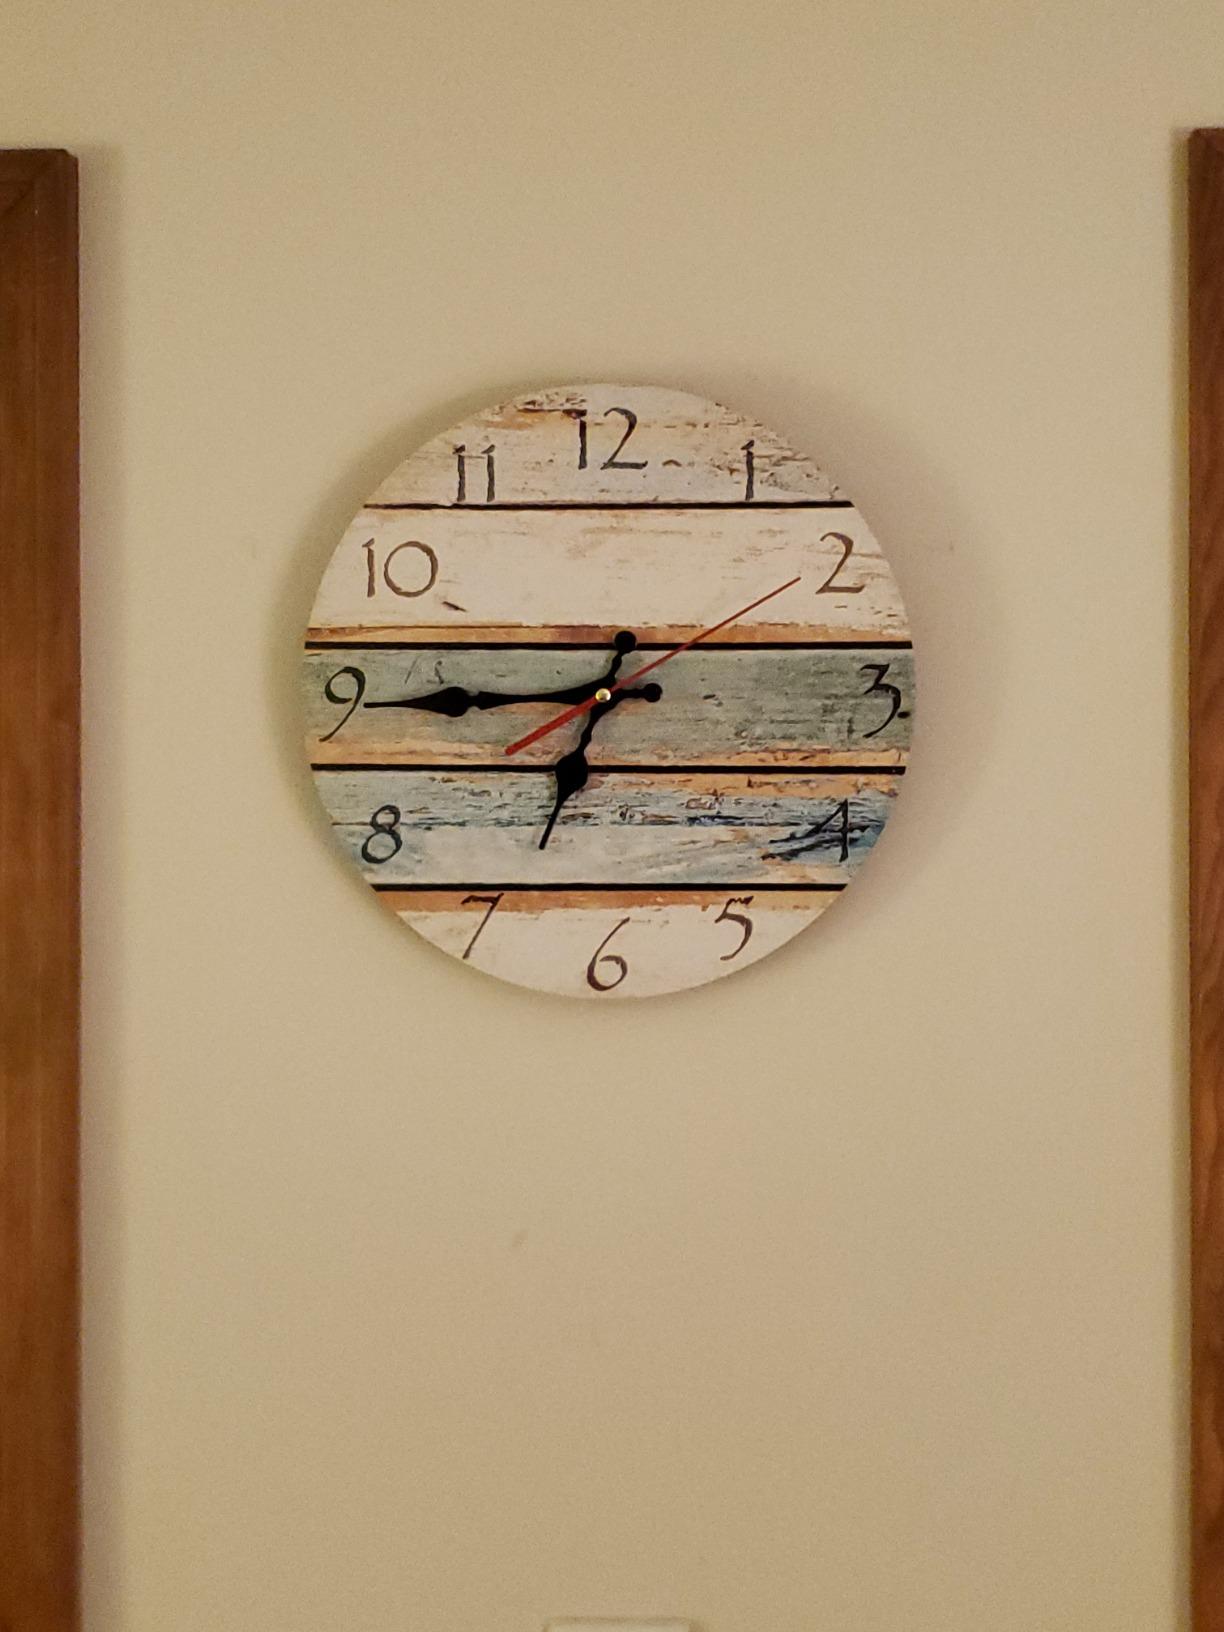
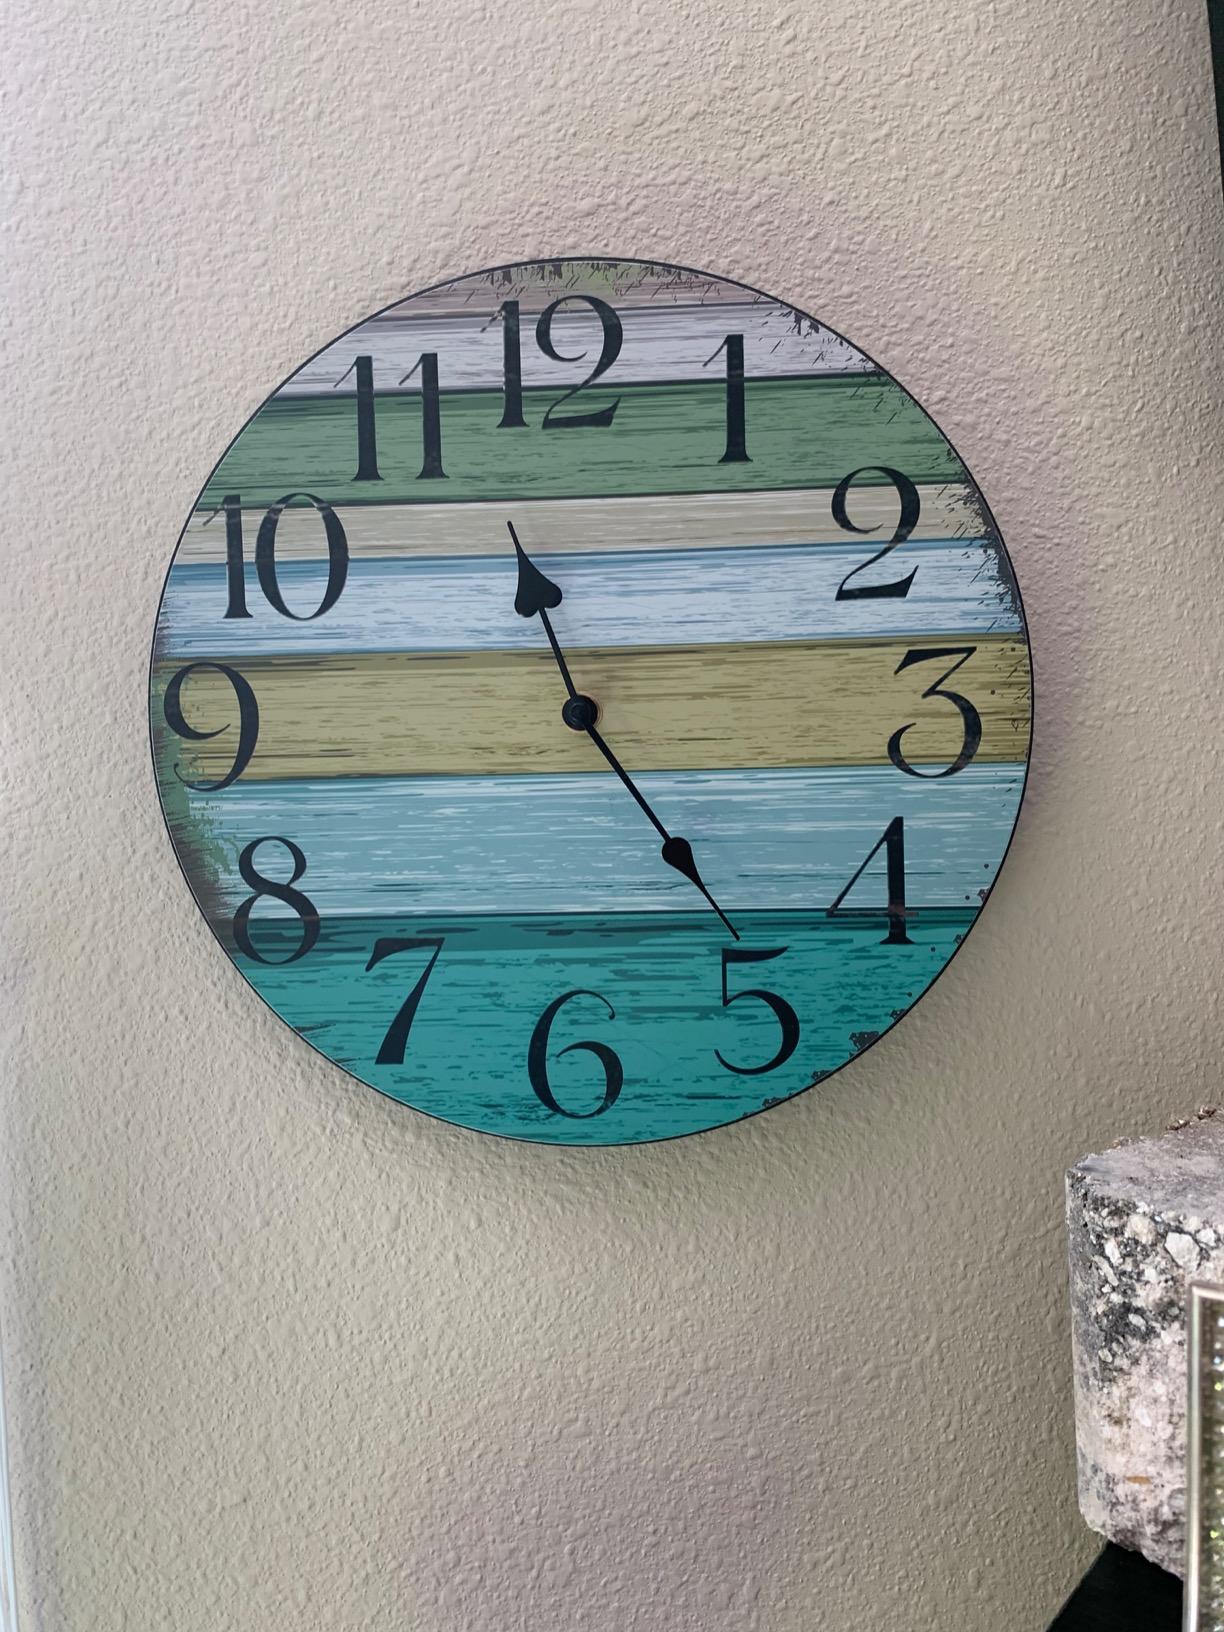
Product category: clock
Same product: no